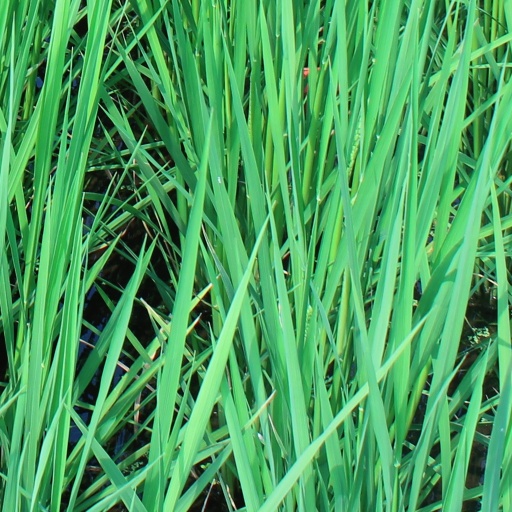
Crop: rice